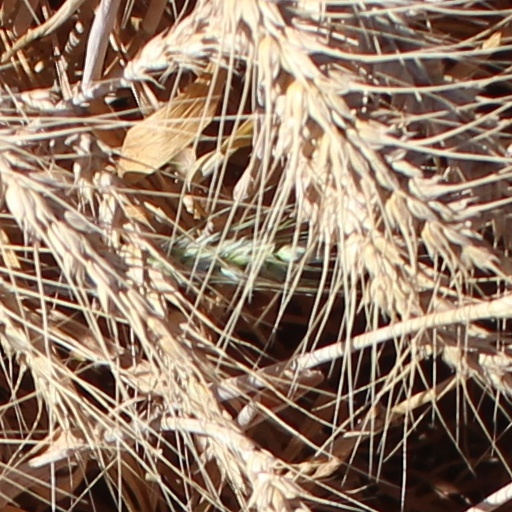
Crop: wheat